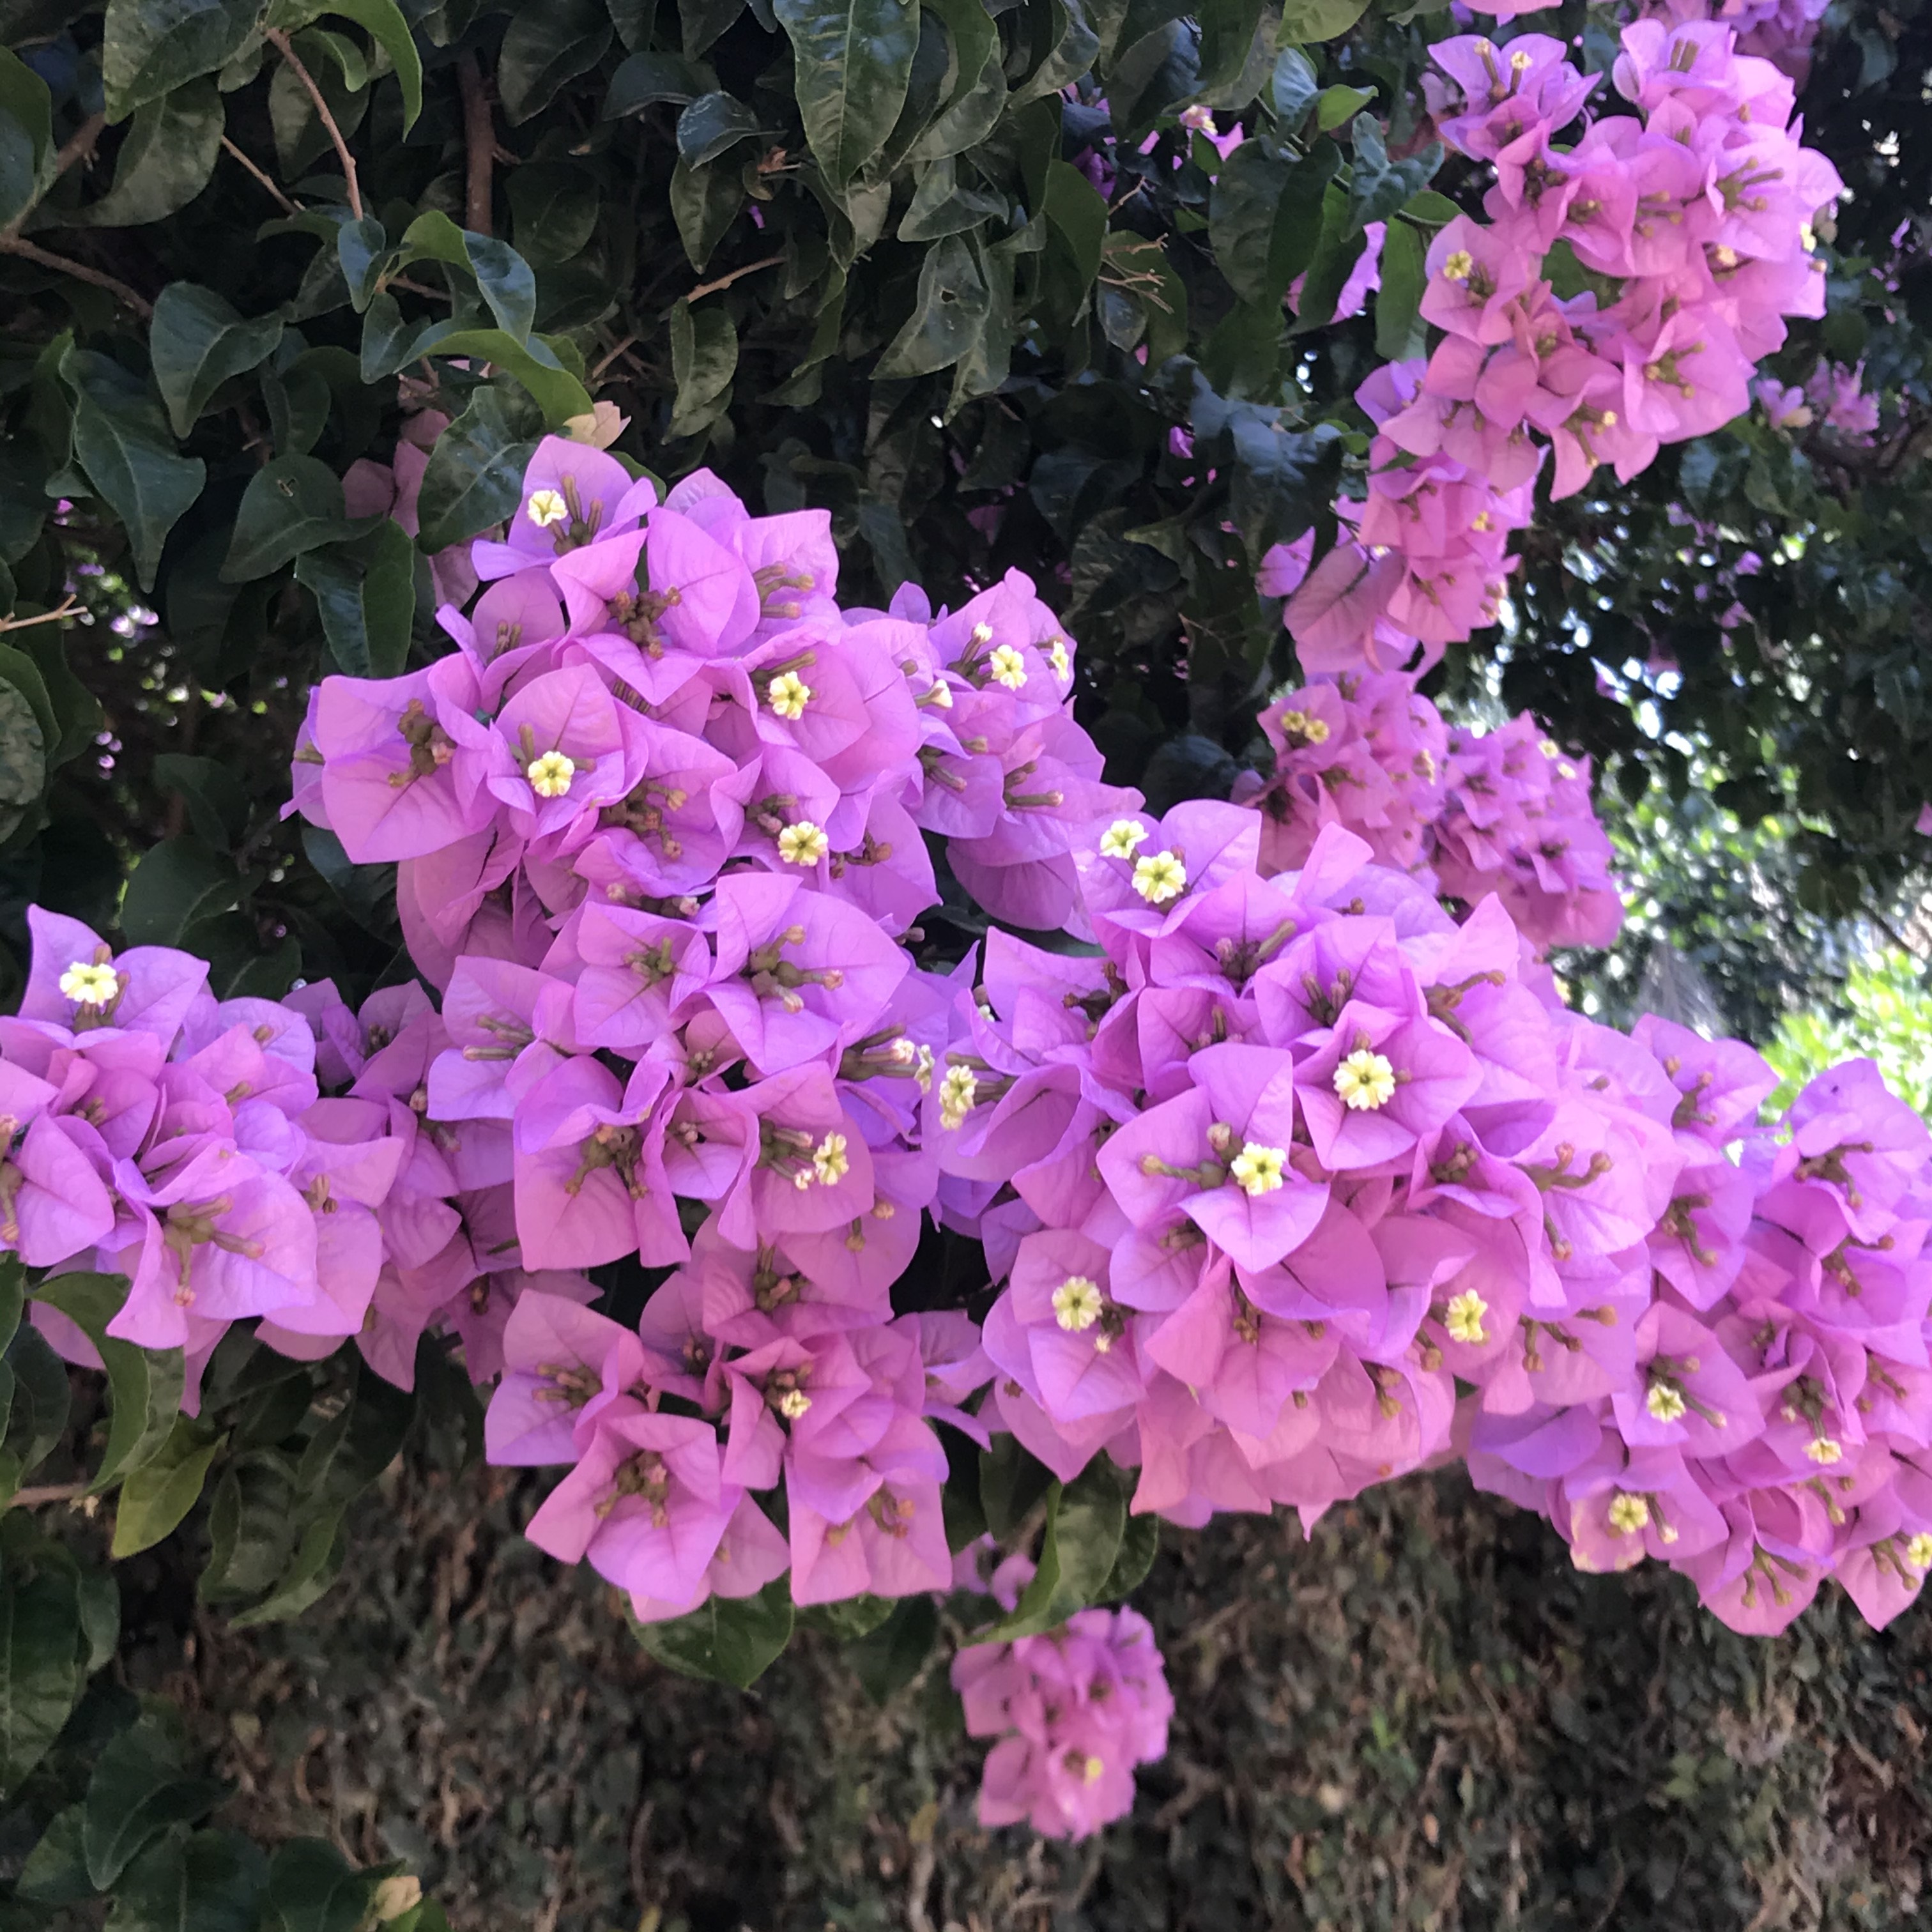
flowers, purple, lovely, bush, flower, plant, petal, botany, terrestrial plant, groundcover, magenta, shrub, flowering plant, annual plant, subshrub, garden, spring, brassicales, herbaceous plant, wildflower, perennial plant, violet family, ericales, four o clock family, bellflower family, impatiens, buddleia, lobelia, vascular plant